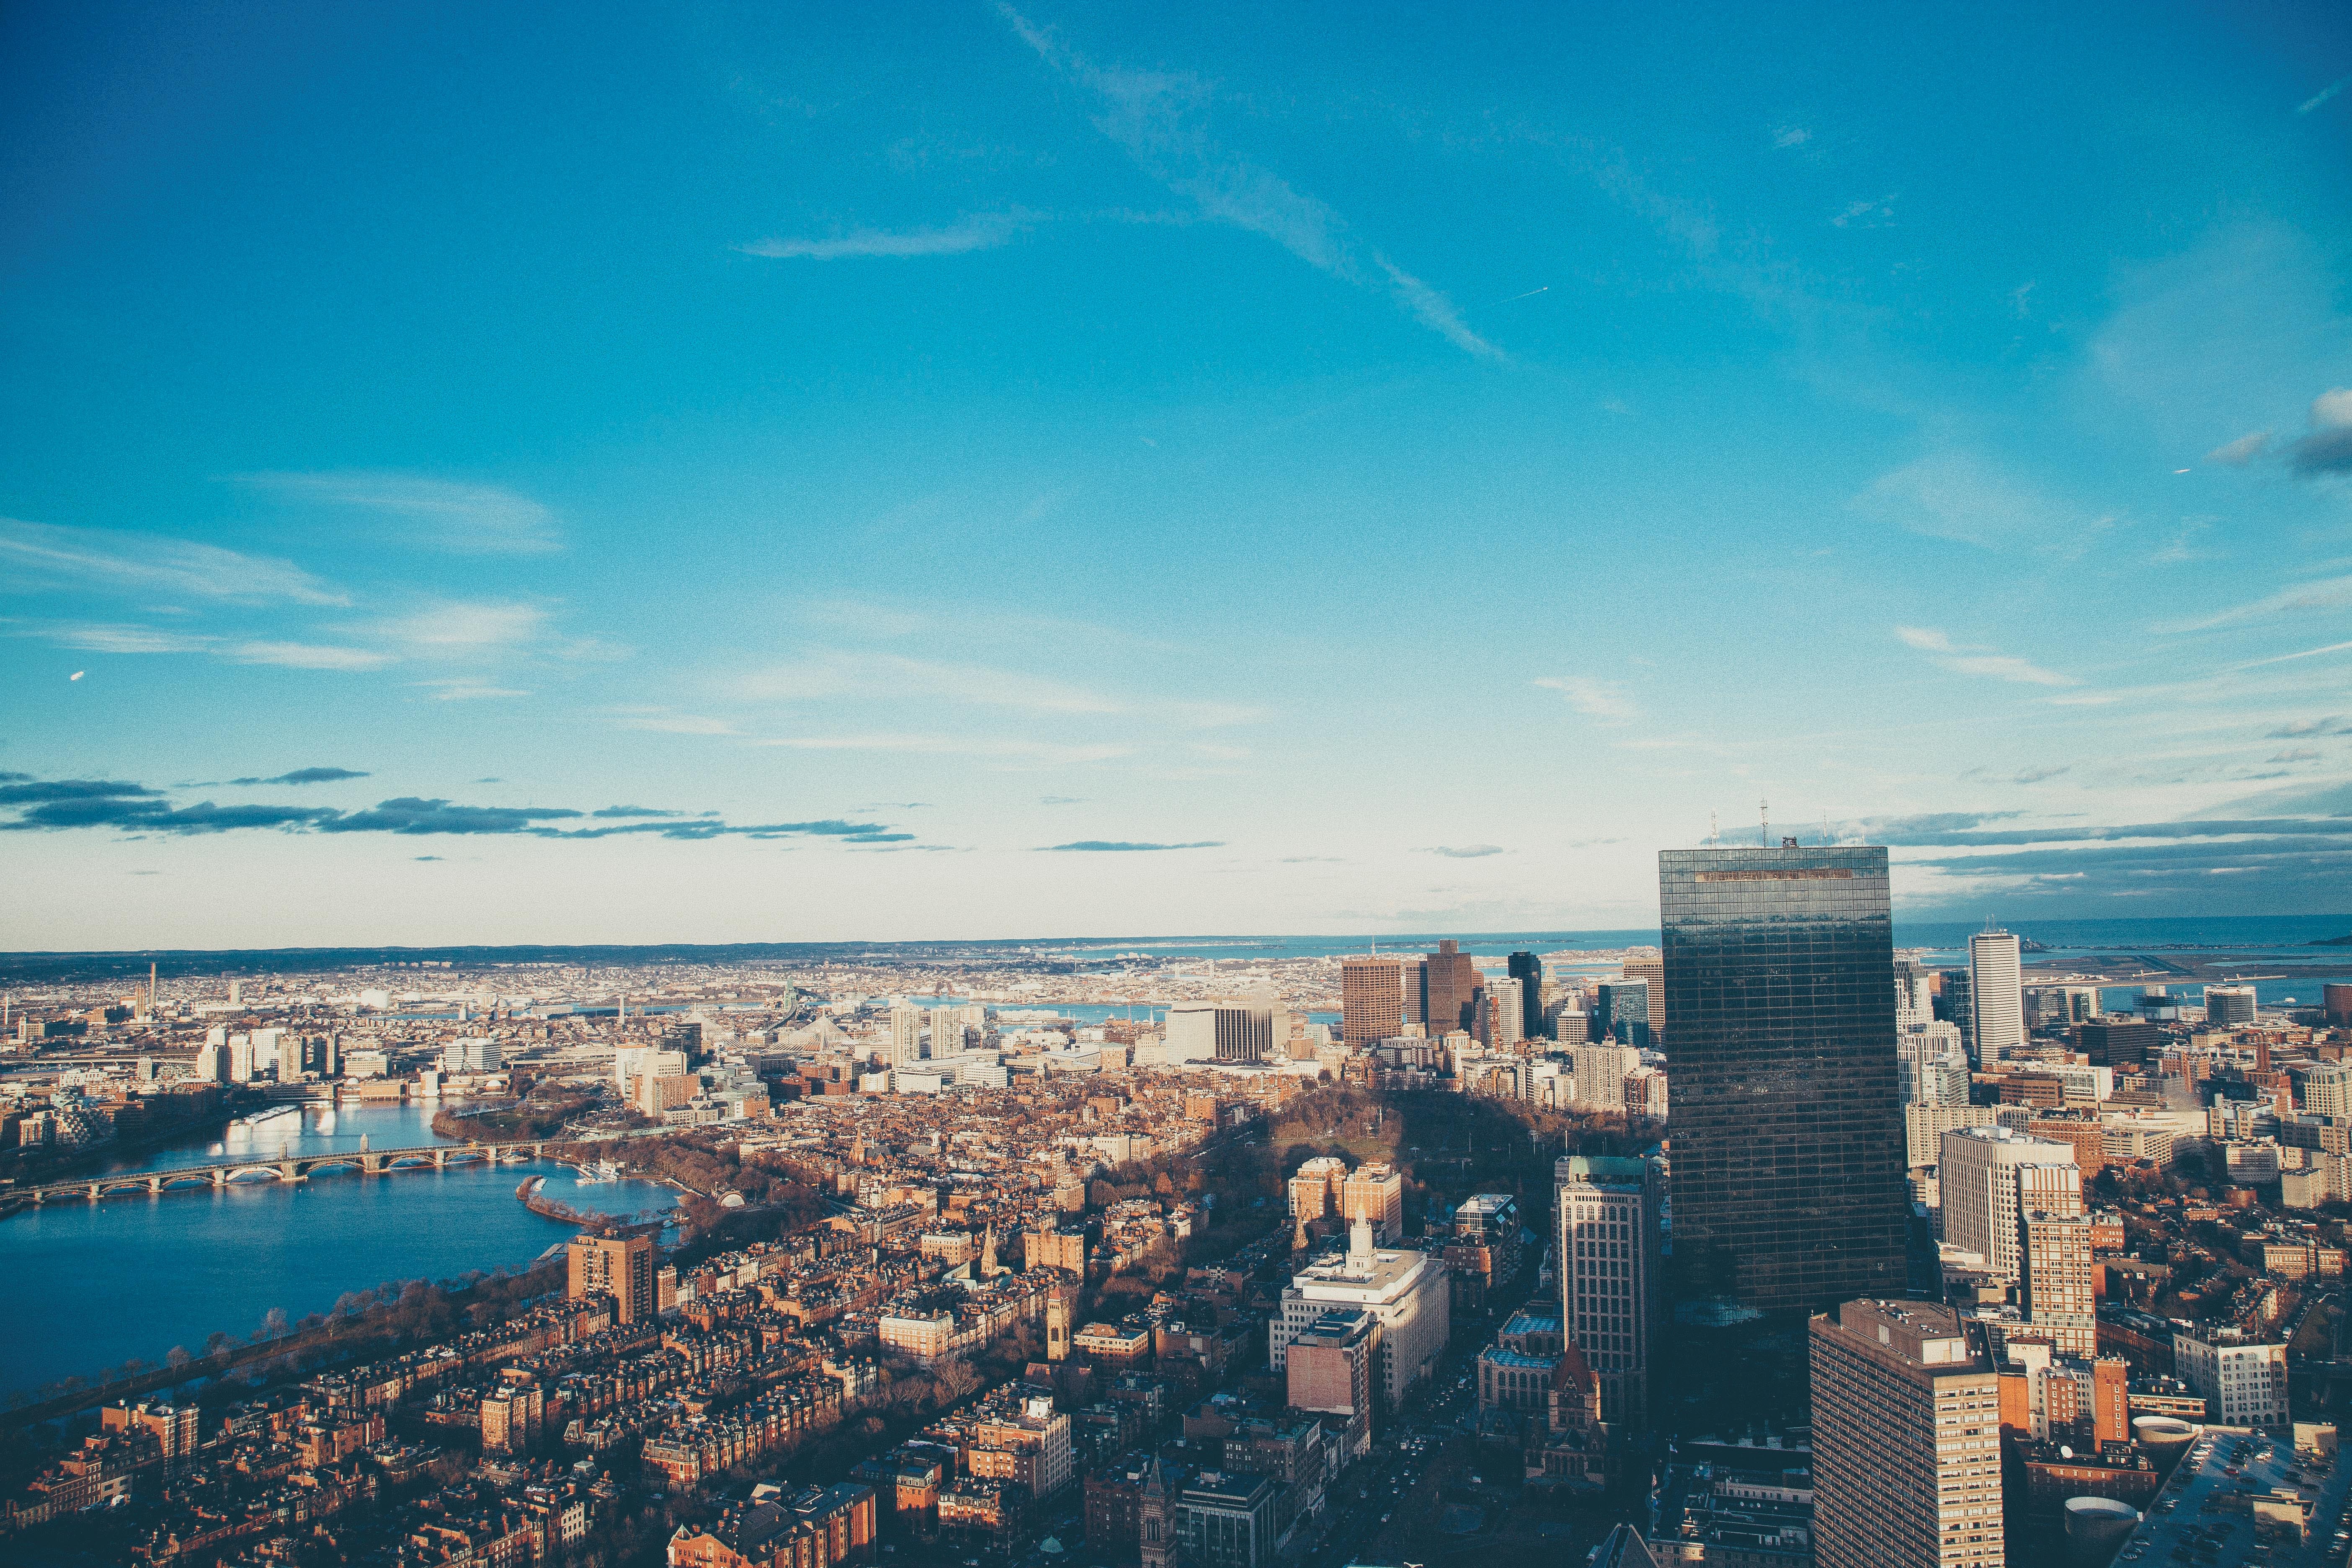
sea, coast, water, horizon, cloud, architecture, sky, sunset, skyline, photography, view, city, skyscraper, urban, cityscape, panorama, downtown, dusk, evening, reflection, usa, america, blue, metropolitan, modern, skyscrapers, buildings, center, scene, metropolis, atmosphere of earth